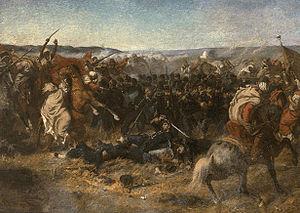
Le sujet de ce tableau a été emprunté à la relation du combat de Sidi-Brahim (26 septembre 1845) rédigée par le Duc d'Aumale pour la Revue des Deux-Mondes. ""Le capitaine de Géraux, à la tête de 73 hommes de la 1ère compagnie du 8ème bataillon de chasseurs à pied, portant sept blessés, après s'être défendu pendant 3 jours dans le marabout de Sidi-Brahim, sans vivres et sans eau, contre toutes les forces d'Abd-El-Kader, essaie le 26 septembre 1845, à six heures du matin, de se faire jour à la baïonnette. Après un combat héroïque, à bout de forces et de munitions, tous les braves qui formaient la petite colonne tombent successivement autour des corps de leurs officiers, le lieutenant Chapedelaine et le capitaine de Géraux""."
Cette page concerne les événements qui se sont produits durant l'année 1886 en Lorraine.
La bataille de Sidi-Brahim s'est déroulée en Algérie du 23 au 26 septembre 1845 entre les troupes françaises et celles d' Abd El Kader. Elle dura 3 jours et 3 nuits.
Louis-Théodore Devilly est un peintre français du XIXᵉ siècle. Membre de l'École de Metz, il s'installe à Nancy en 1871, après l'annexion. Il est l'auteur de tableaux d'inspiration romantique, aux sujets parfois orientalistes.